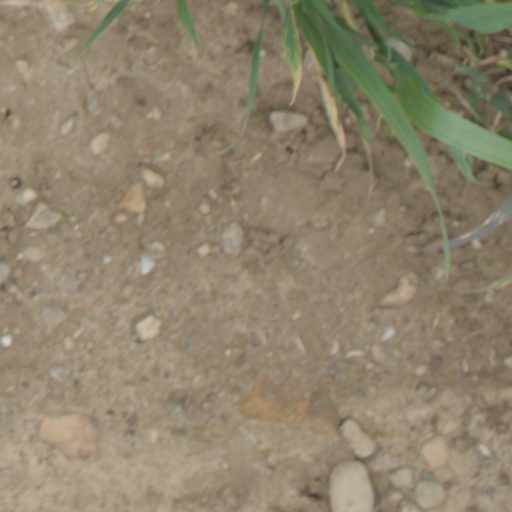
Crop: wheat